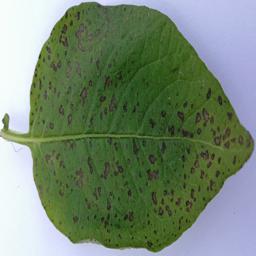
Etiqueta: Tizon_Temprano